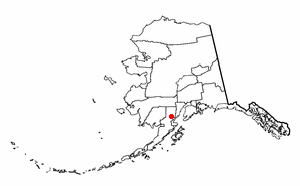
Iliamna est une localité d'Alaska aux États-Unis dans le Borough de Lake and Peninsula. En 2010, il y avait 109 habitants.
Newhalen est une localité d'Alaska aux États-Unis dans le Borough de Lake and Peninsula, située sur la rive nord du lac Iliamna, à l'embouchure de la rivière Newhalen. En 2010, il y avait 190 habitants.